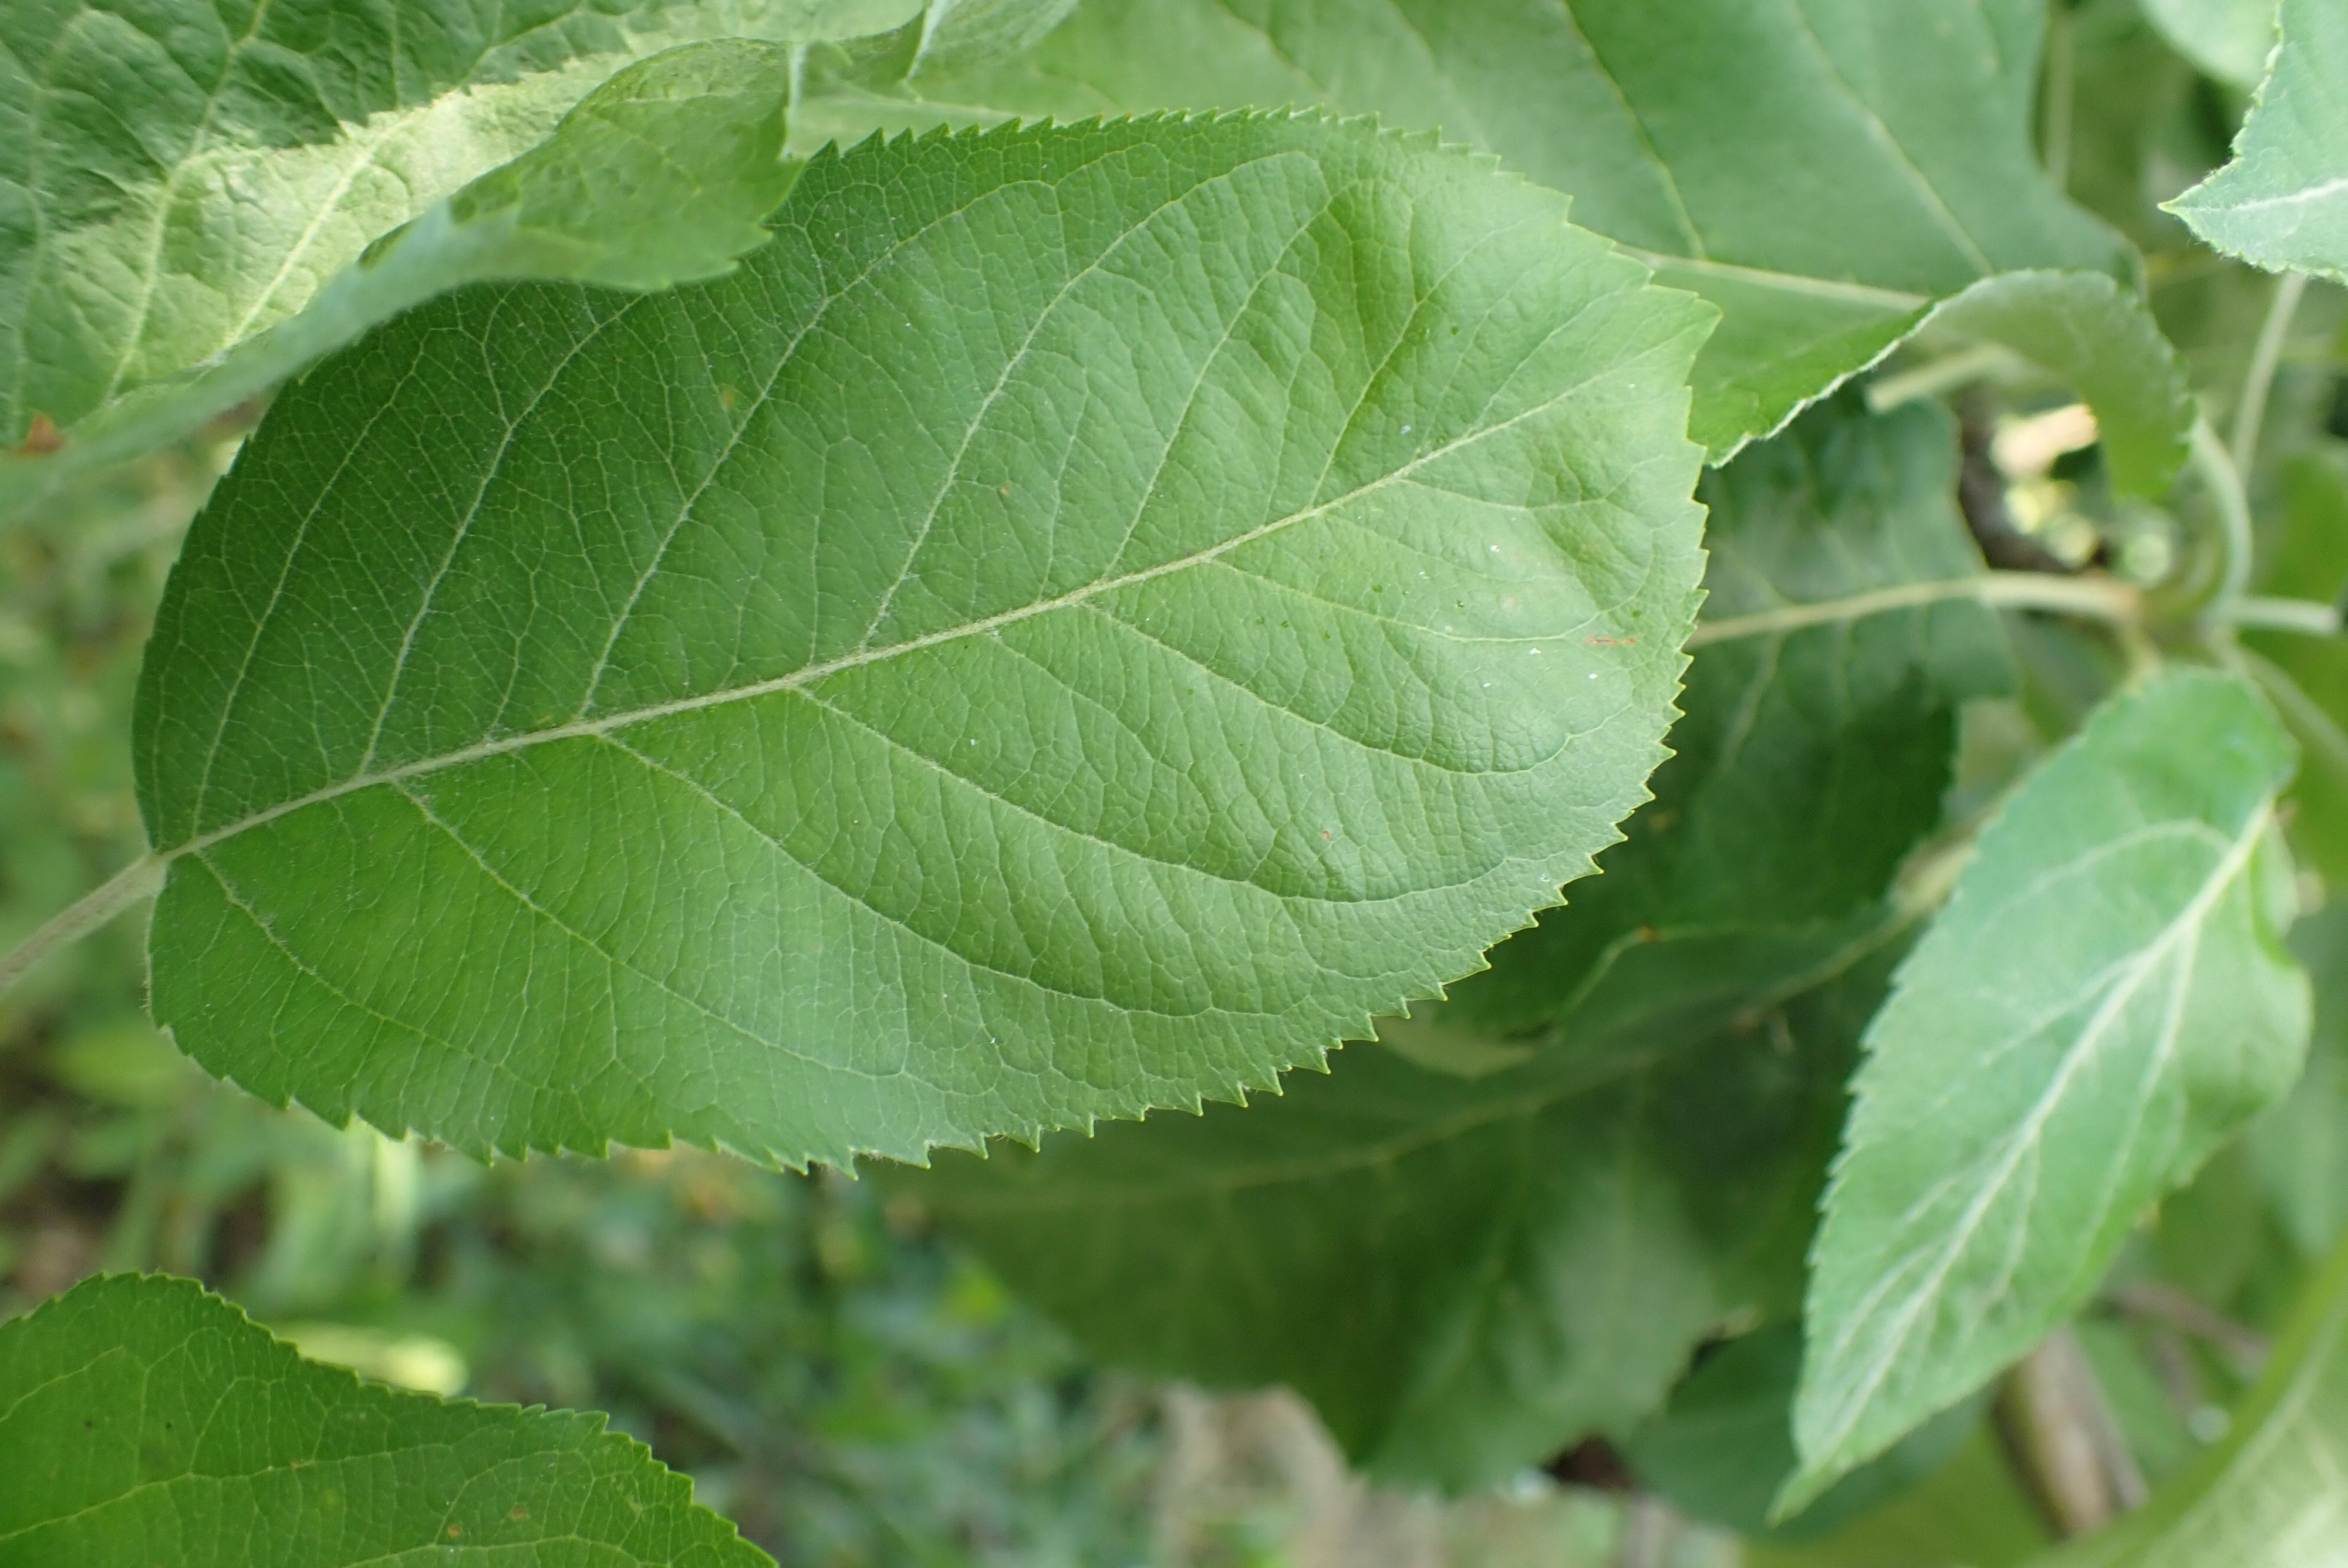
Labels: healthy